Delta Sigma Phi

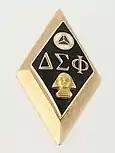

The Sphinx was the first symbol adopted by the fraternity at the time of its inception. Chosen for its longevity and stability over centuries. Other symbols include a lamp, a lute (depicted as a lyre), a Gordian Knot, and the Egyptian Pyramids. The white carnation was chosen as the fraternity's flower because it contains the fraternity's colors; white and Nile green as well as being a relatively common and sturdy flower that can grow in almost any climate. The publications of the fraternity are often named after its symbols: